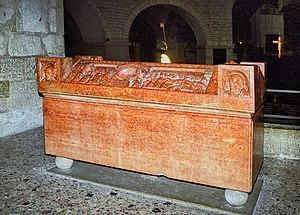
Italie - Lombardie - Brescia - Rotonda - Sarcophage de l'évêque Berardo Maggi
Le marbre rouge de Vérone est la plus connue des pierres ornementales extraites des calcaires noduleux rouges, dits de faciès ammonitico rosso.
Le Duomo Vecchio, appelé également Rotonda ou Concattedrale Invernale di Santa Maria Assunta, est la cocathédrale de la ville italienne de Brescia, située en Lombardie.